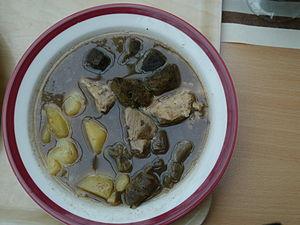
La mykyrokka ou mykykeitto est une soupe, qui fait partie de la tradition culinaire finlandaise - en particulier dans la région de Savonie.